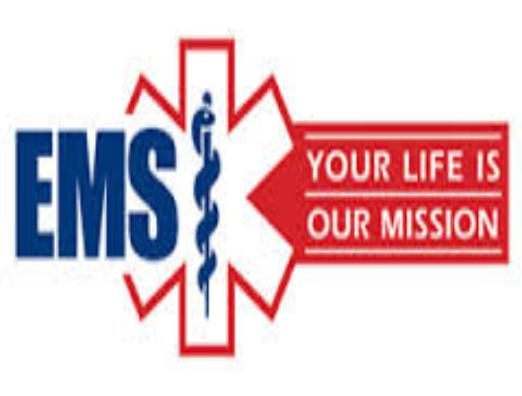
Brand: EMS
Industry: Transportation